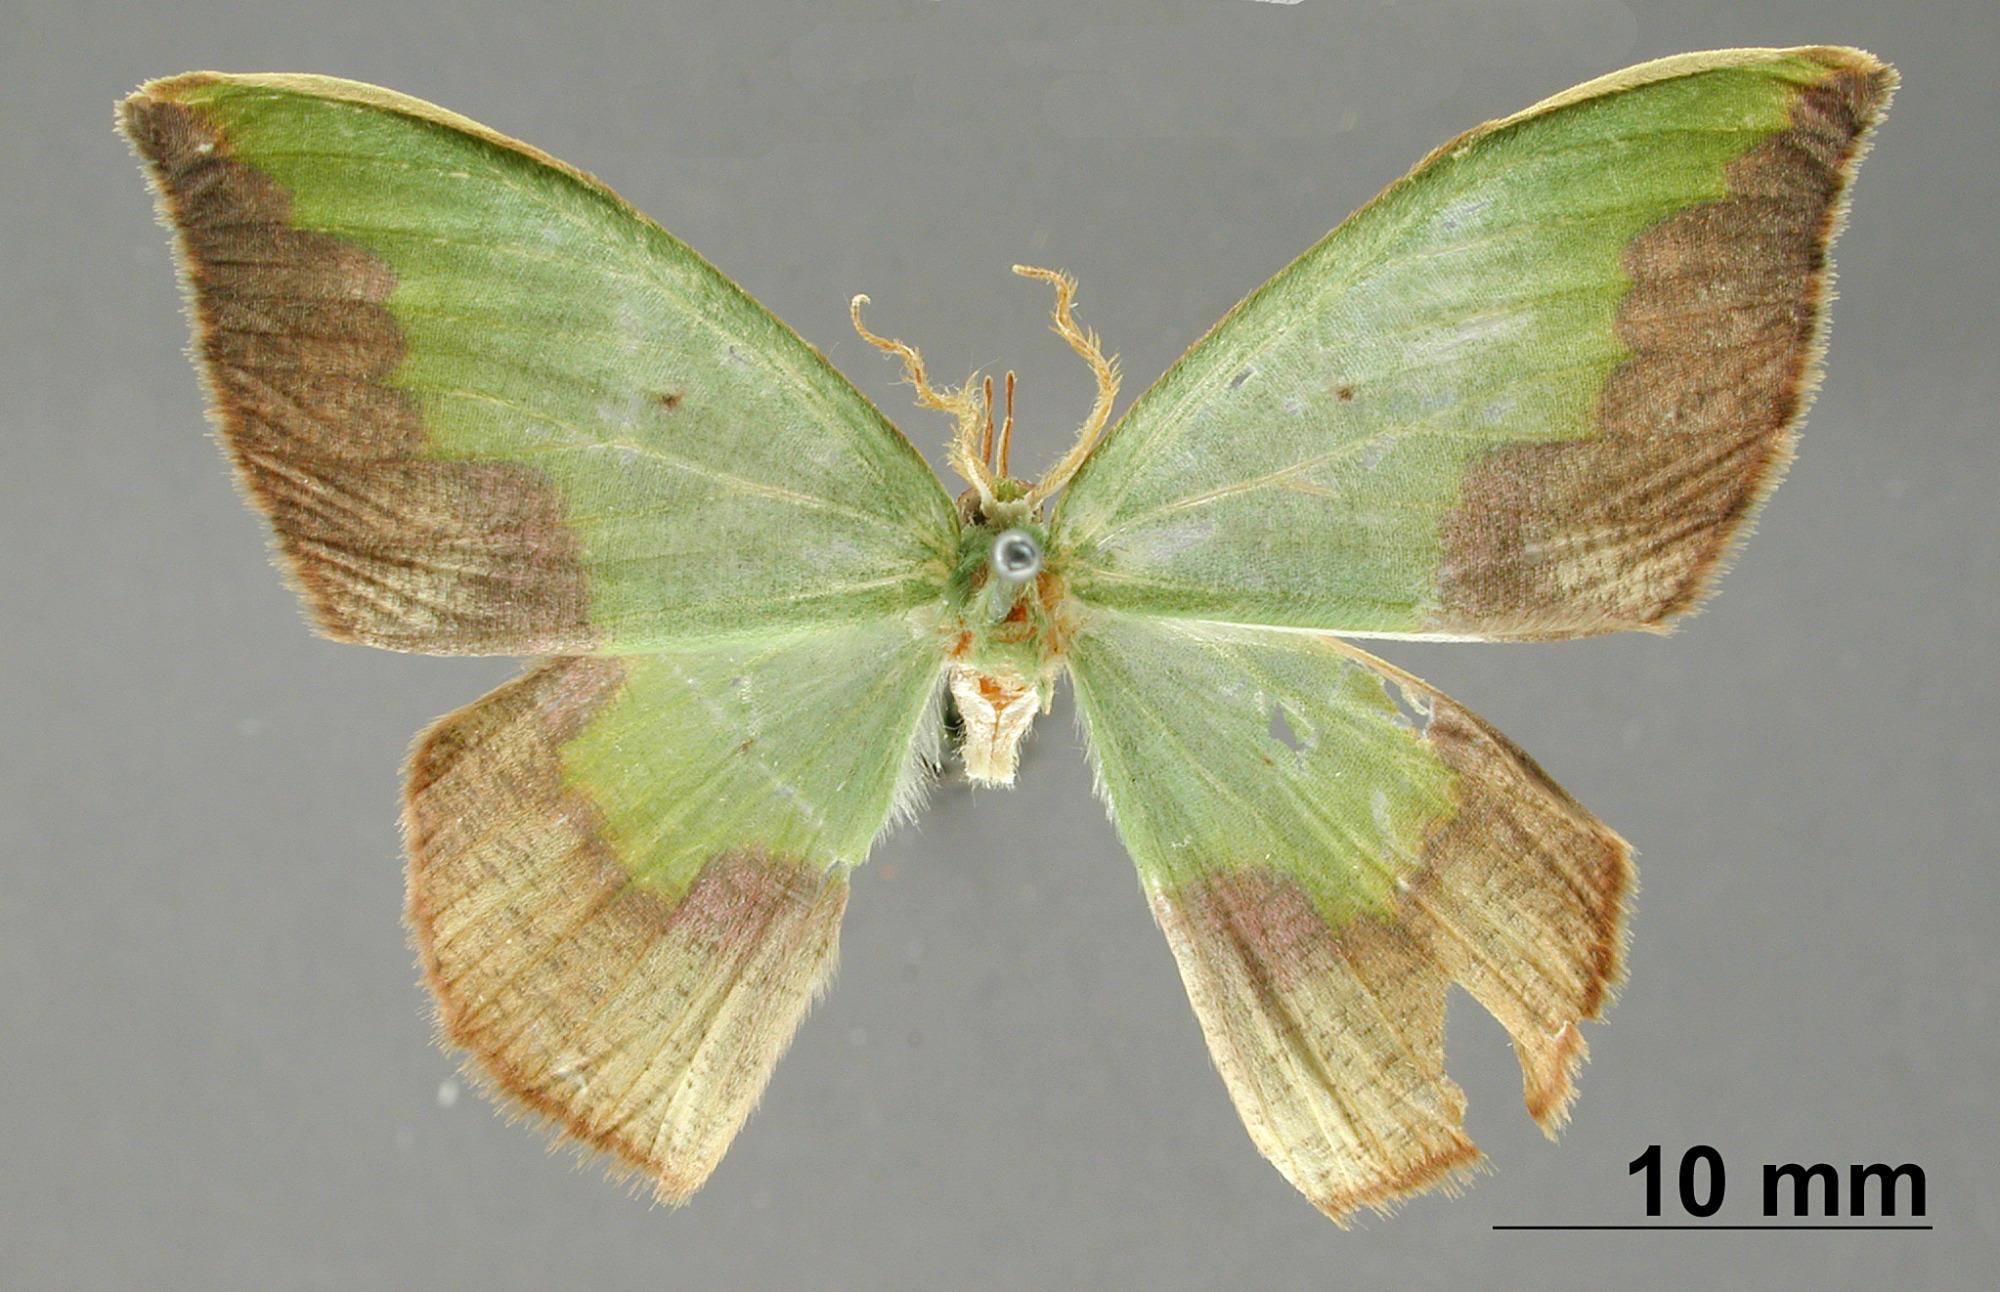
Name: Racheolopha longipalpis
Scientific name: Racheolopha longipalpis Warren, 1906
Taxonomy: Animalia, Arthropoda, Insecta, Lepidoptera, Geometridae, Geometrinae
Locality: St. Jean, Maroni, St. Laurant du Maroni, French Guiana
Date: Jul 1904